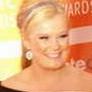
Age: 29